Argonne National Laboratory

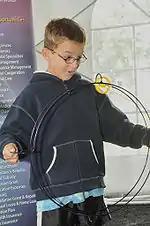
A student examines Argonne's Gyro Wheel at the Open House.

Argonne welcomes all members of the public age 16 or older to take guided tours of the scientific and engineering facilities and grounds. For children under 16, Argonne offers hands-on learning activities suitable for K–12 field trips. The laboratory also hosts educational science and engineering outreach for schools in the surrounding area.